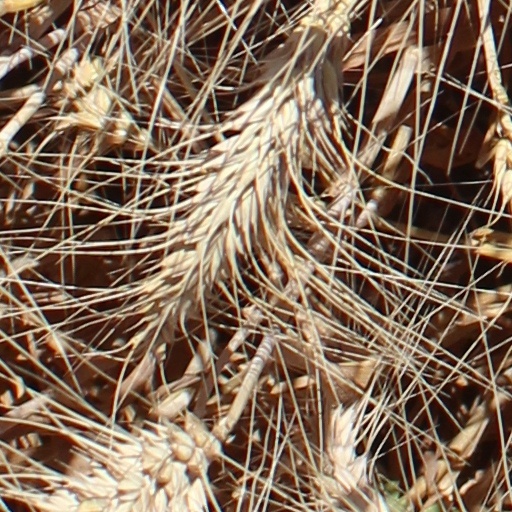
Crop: wheat